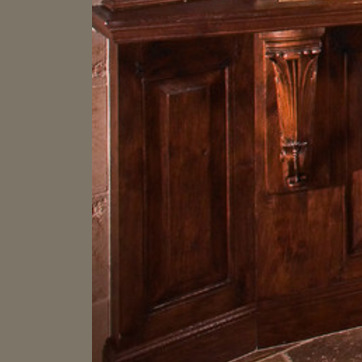
Material: wood